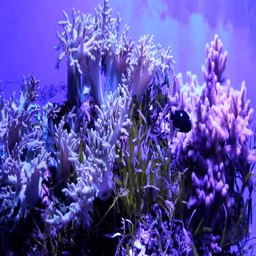
the characteristics of coral : coral species are invertebrates .